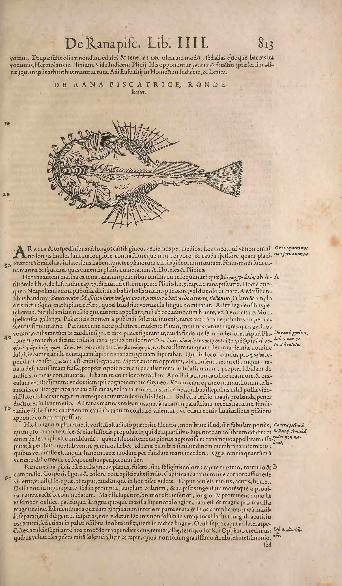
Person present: No